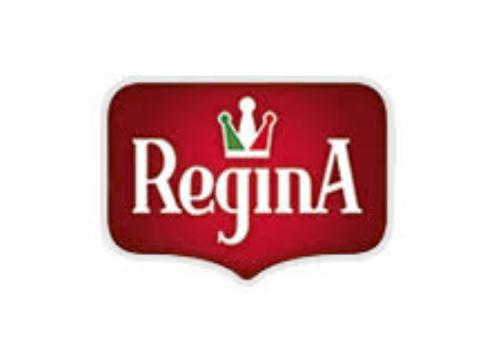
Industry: Clothes